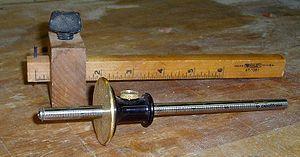
On appelle trusquins les outils de traçage opérant par translation sur une surface d'appui de référence. Ils sont utilisés principalement en menuiserie, en ébénisterie et en fabrication mécanique. Il en existe de nombreuses formes, présentant des degrés de sophistication plus ou moins grands.